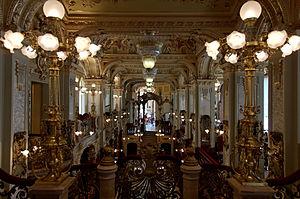
Café de New York, Budapest.
Le New York Palace est le bâtiment qui abrite l'hôtel Boscolo Budapest, précédemment New York Palace, ainsi que le café New York. Il est situé à Budapest sur le Grand Boulevard, dans le quartier Erzsébetváros.